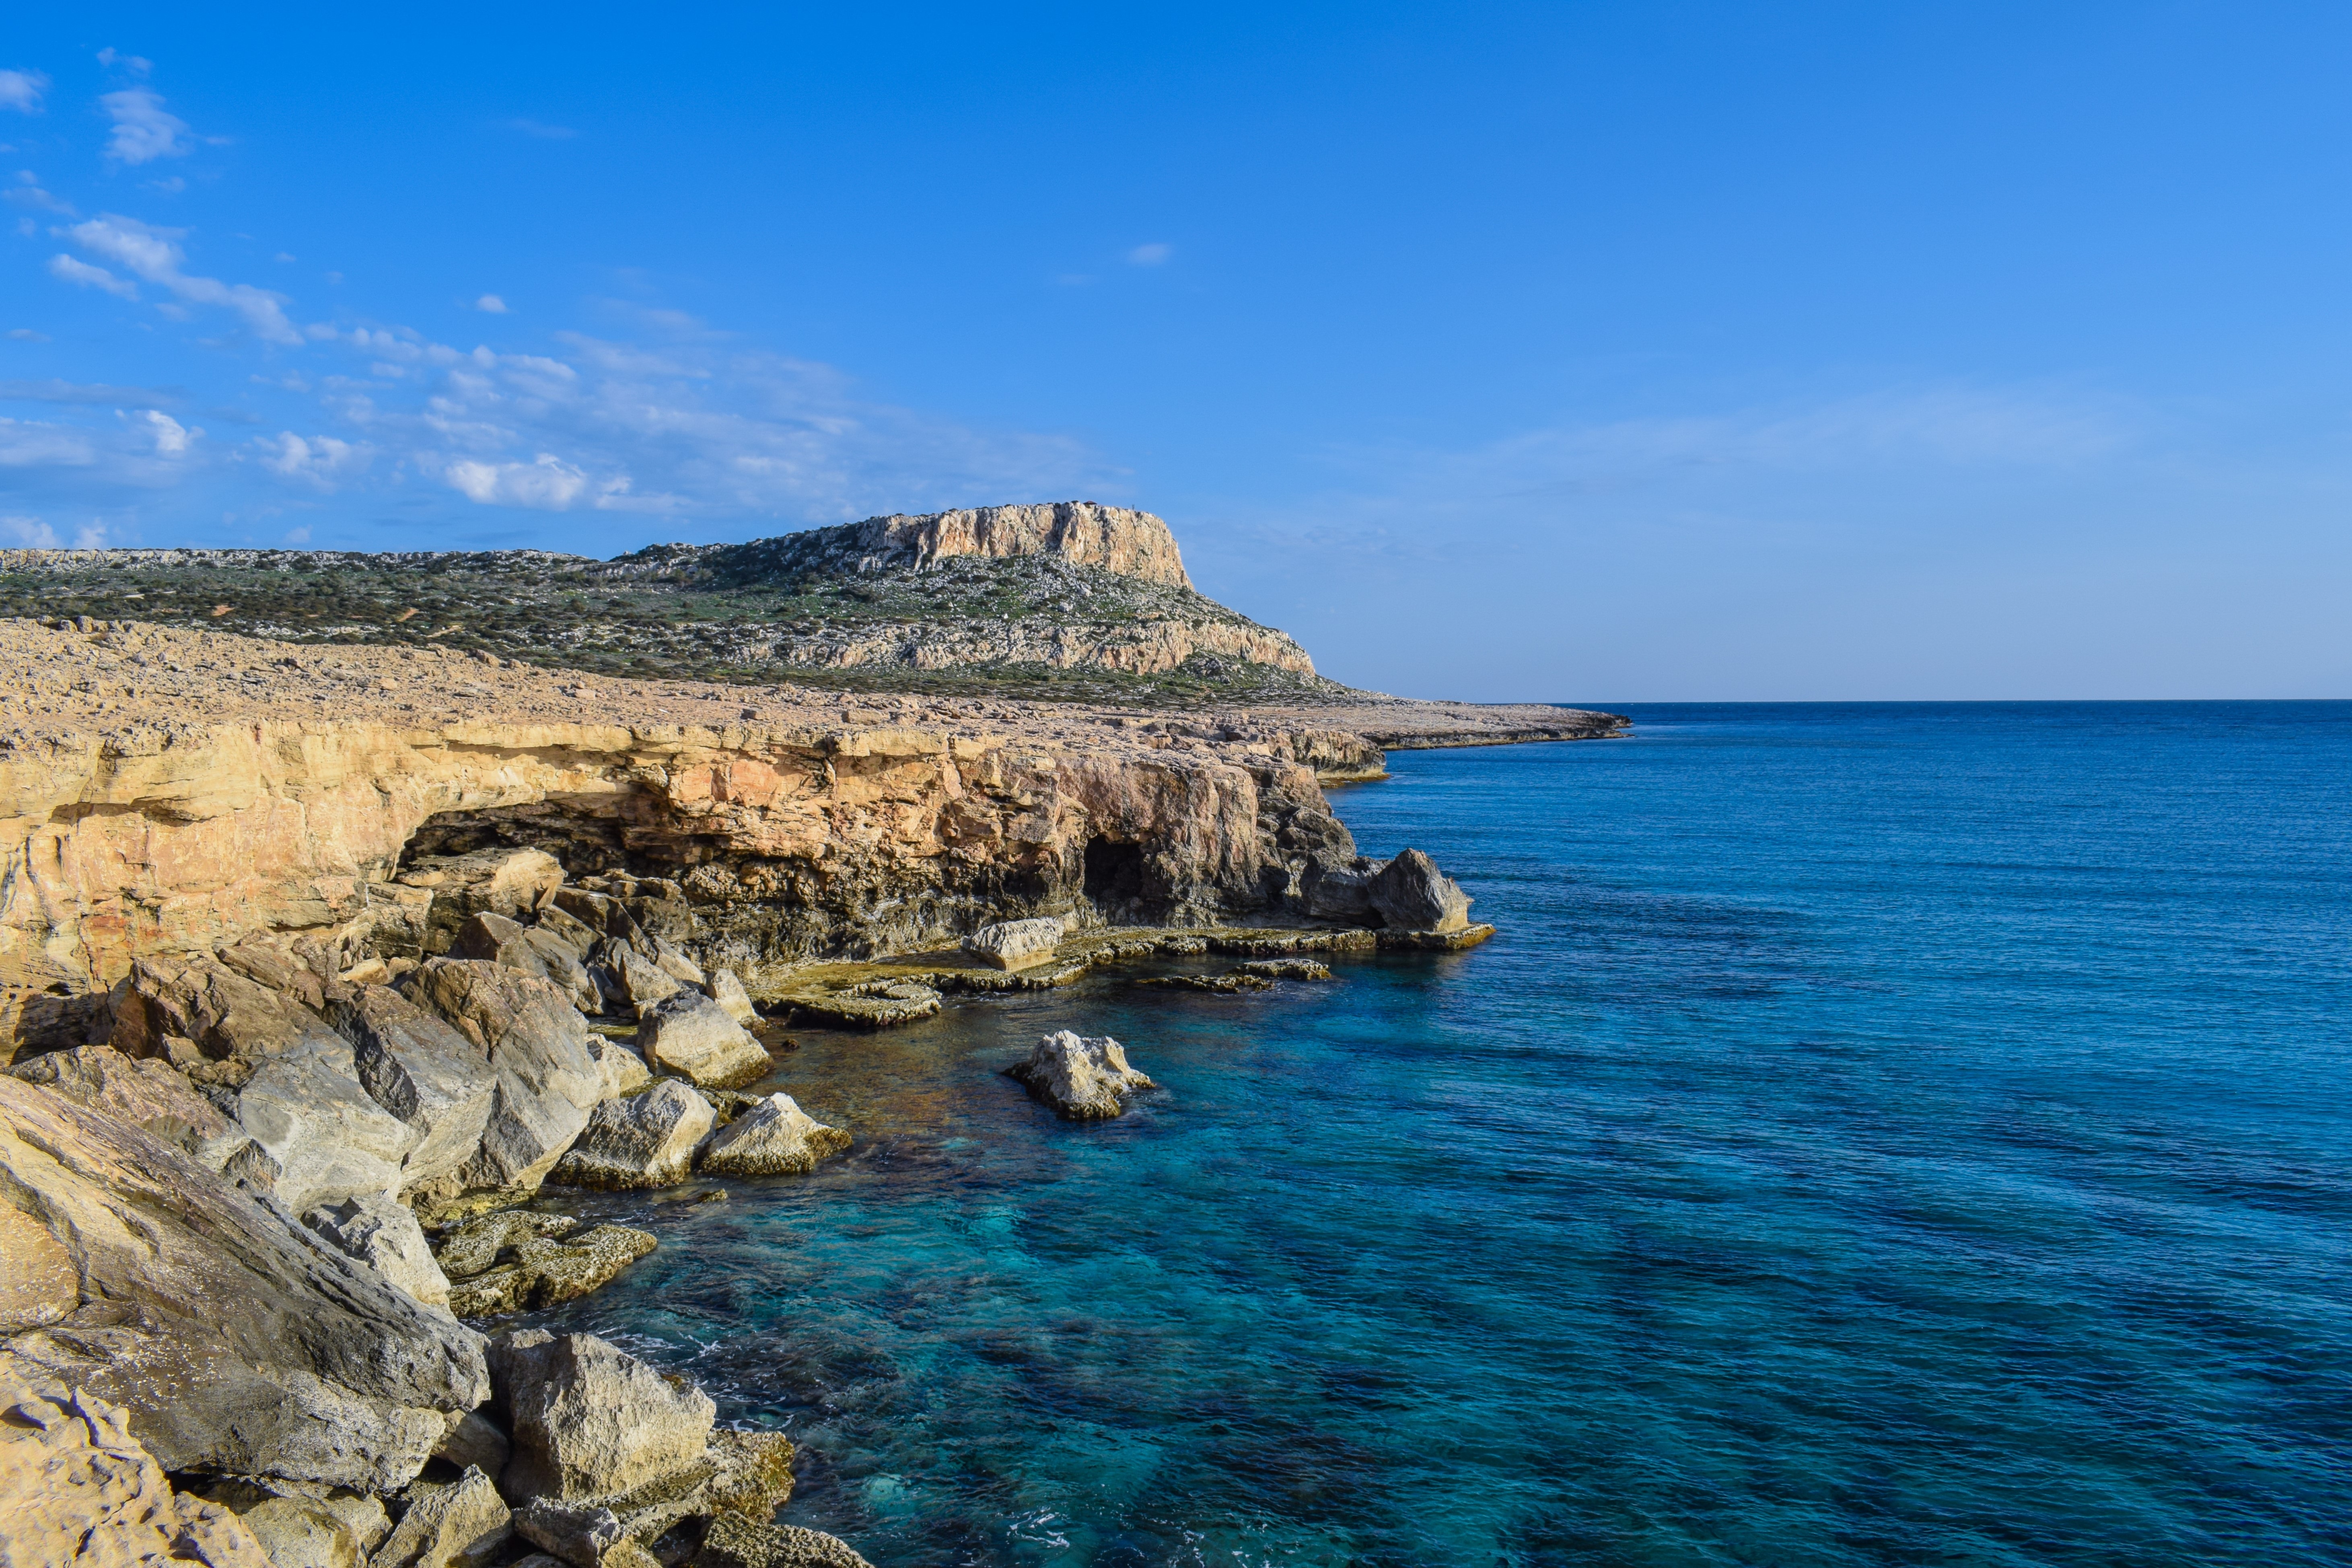
beach, landscape, sea, coast, nature, rock, ocean, horizon, shore, coastal, coastline, formation, cliff, cove, mediterranean, scenic, scenery, bay, blue, rocky, tourism, terrain, national park, body of water, cavo greko, cyprus, cape, islet, landform, geographical feature